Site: brandenburg
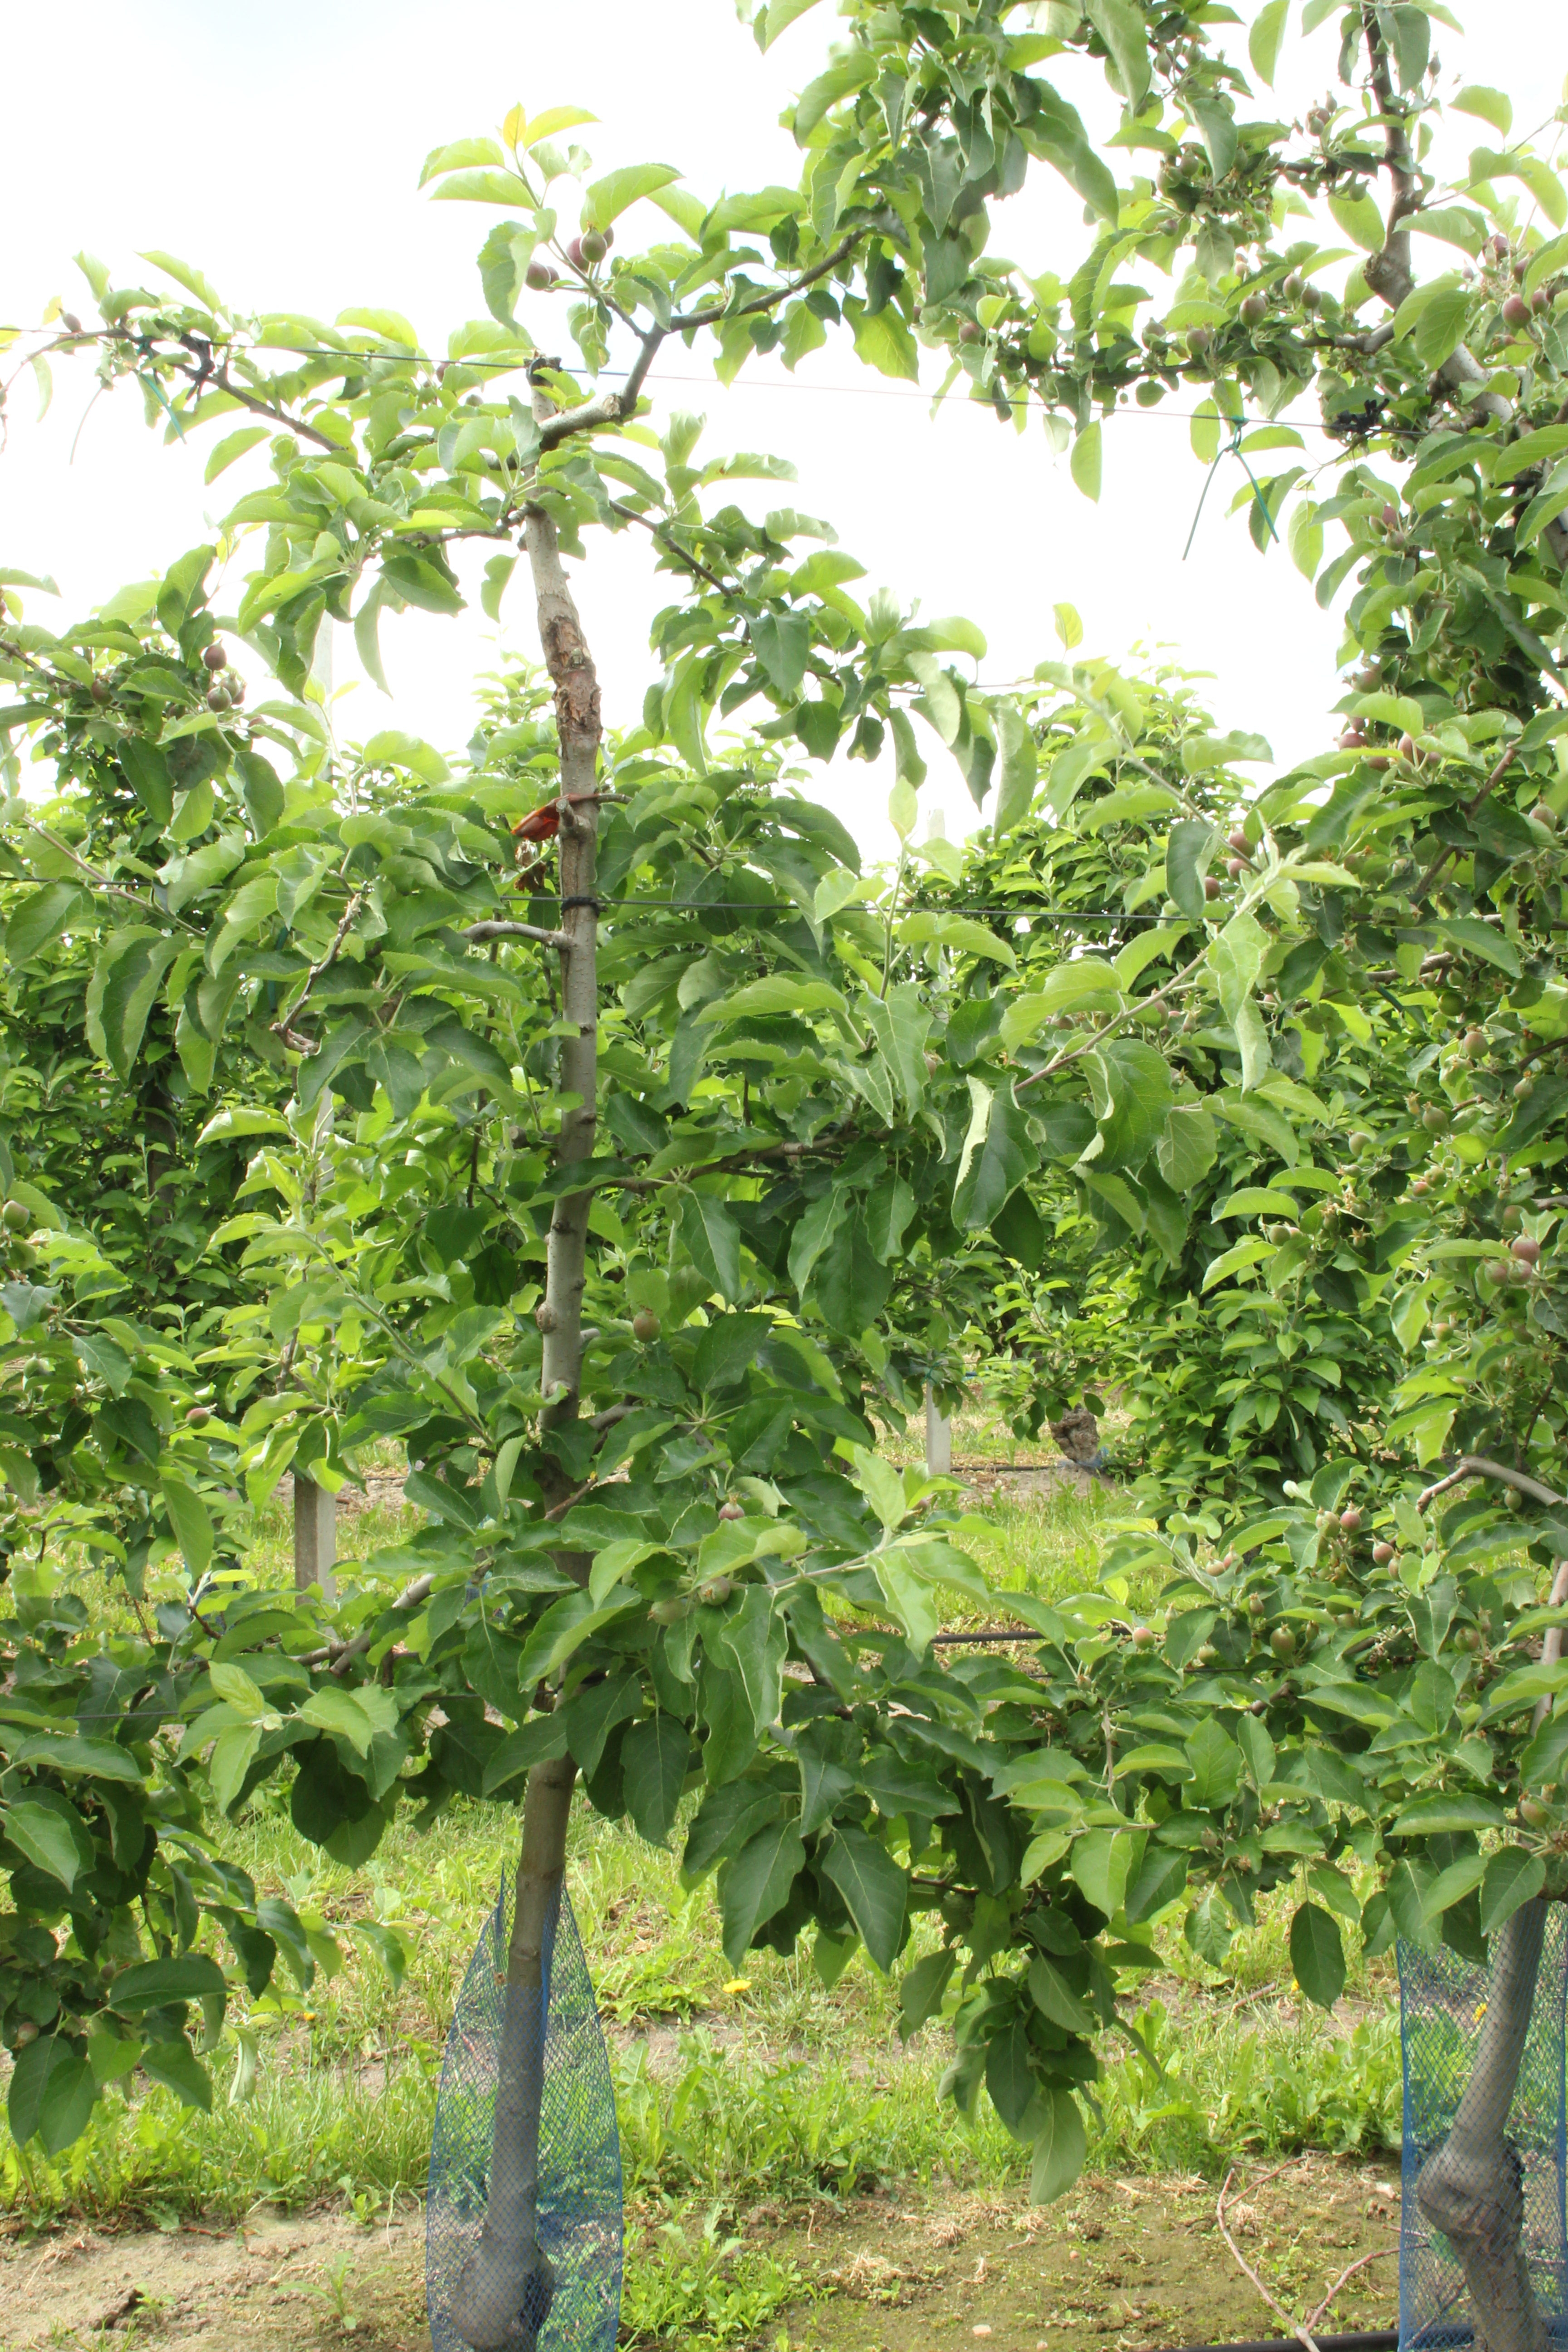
Growth stage (BBCH 72): Development of fruit